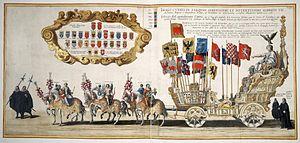
Albert, archiduc d'Autriche, né le 15 novembre 1559 à Wiener Neustadt et mort à Bruxelles le 13 juillet 1621, est le fils de Maximilien II d'Autriche et de Marie d'Autriche.